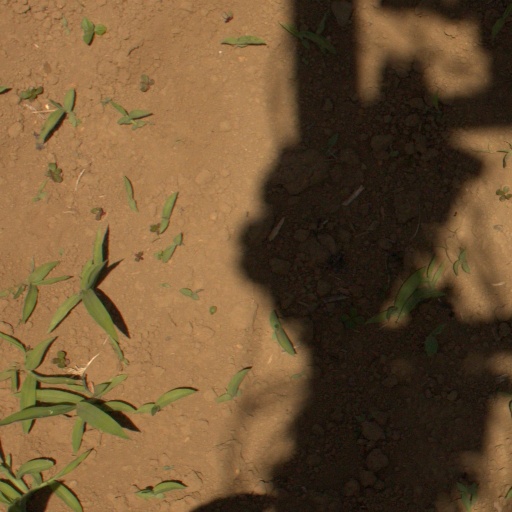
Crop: Jerusalem artichoke